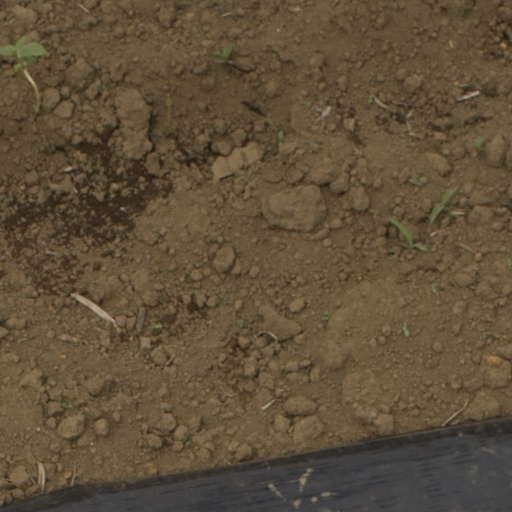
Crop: Jerusalem artichoke